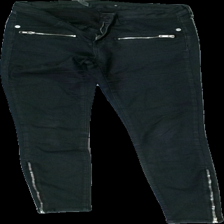
View: front
Type: Jeans
Category: Ladies
Brand: Gina Tricot
Brand text on label: Perfect jeans
Colors: Black
Material: unknown
Cut: Tight
Season: All
Trend: Denim
Price range: <50
Recommended usage: Reuse
Description: black tight jeans
Comment: washed out